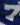
Number: 7